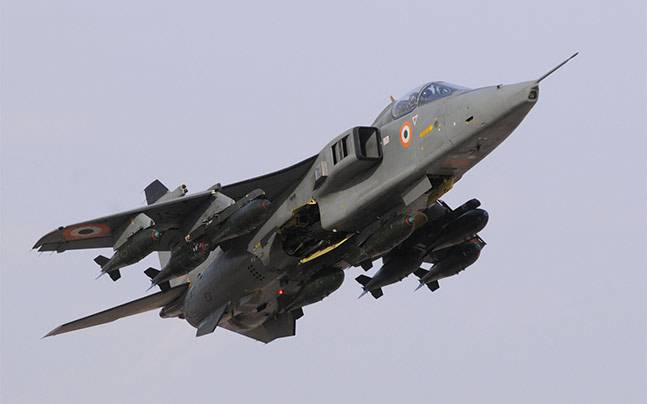
Vehicle type: Planes